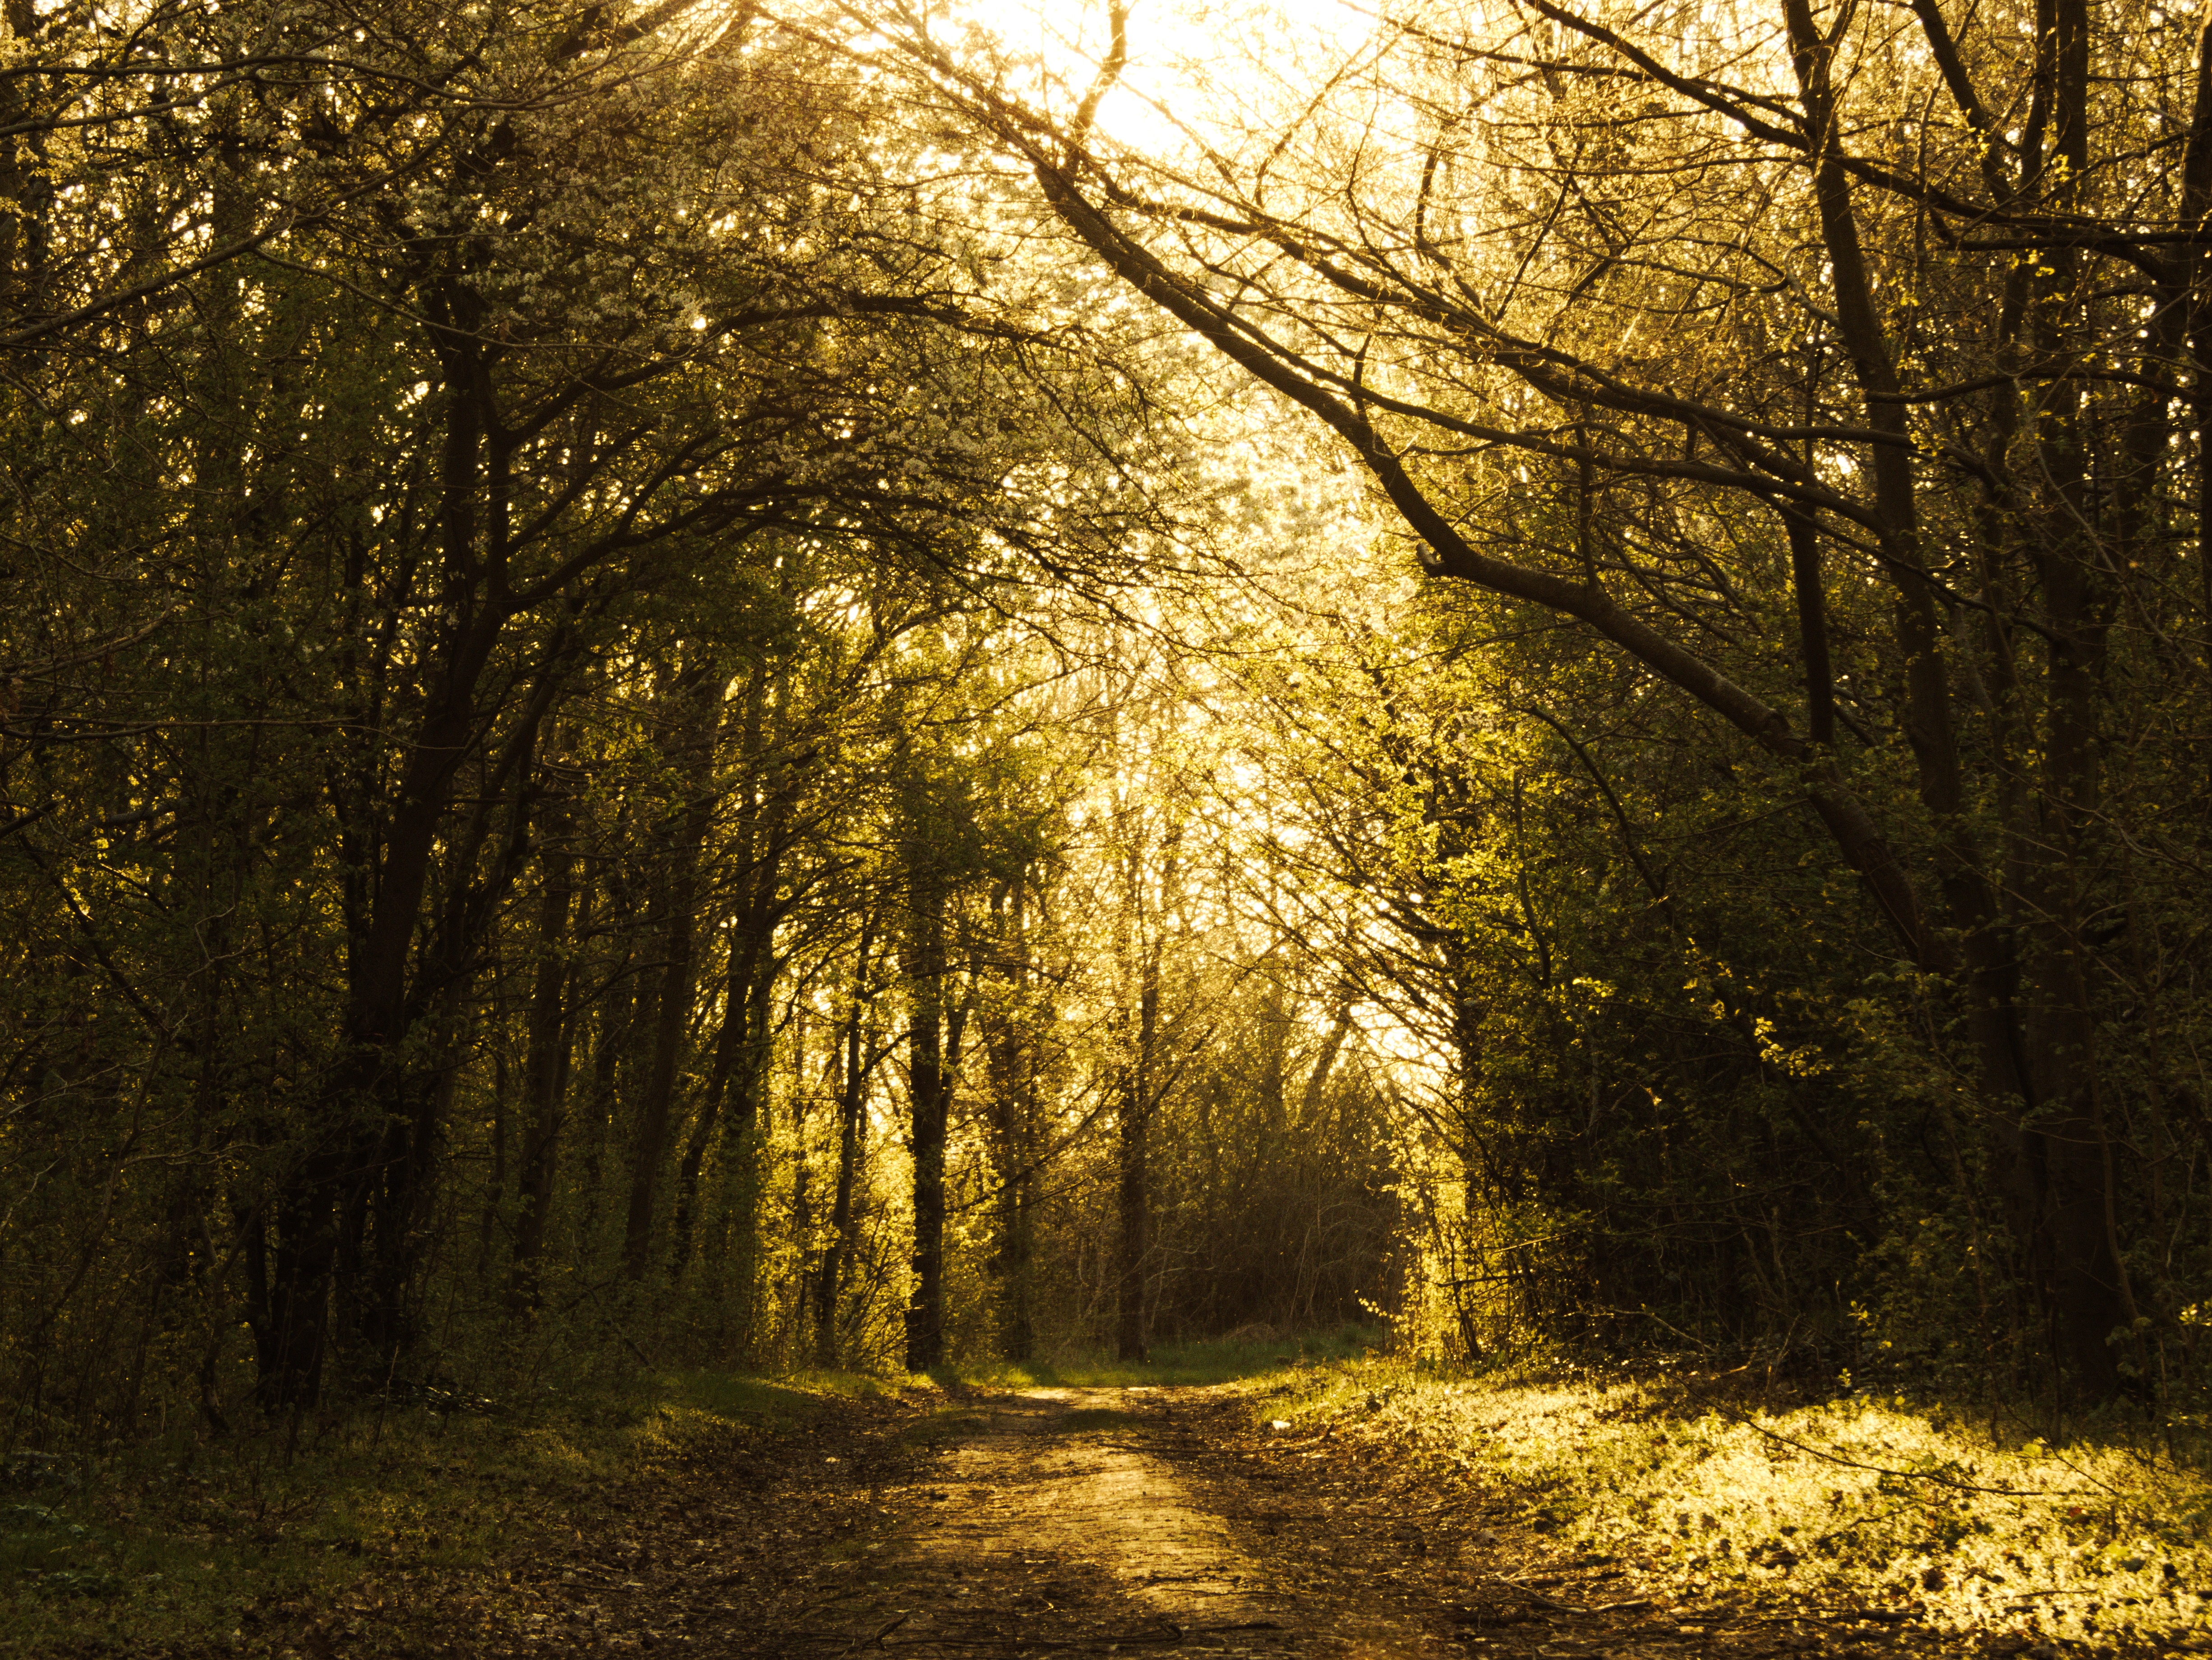
tree, nature, forest, wilderness, branch, light, plant, sky, sun, sunset, mist, sunlight, morning, leaf, evening, spring, green, autumn, yellow, lane, season, deciduous, grove, woodland, habitat, ecosystem, evening sky, back light, summer time, natural environment, atmospheric phenomenon, woody plant, temperate broadleaf and mixed forest